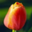
Label: tulip